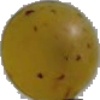
Label: white_grape